Sage 300

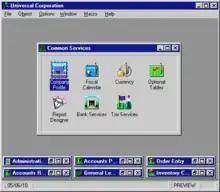
Accpac for Windows v3 desktop

The first Windows version, CA-Accpac/2000, popularly known as ACCPAC for Windows, was developed in the early 1990s and released in October 1994. The Windows version marked the move to client/server and was developed with all new code in COBOL with Computer Associates development tools (these components were redeveloped in 2001 in Accpac Advantage Series with a core business layer developed in C and a user interface layer developed in Visual Basic).